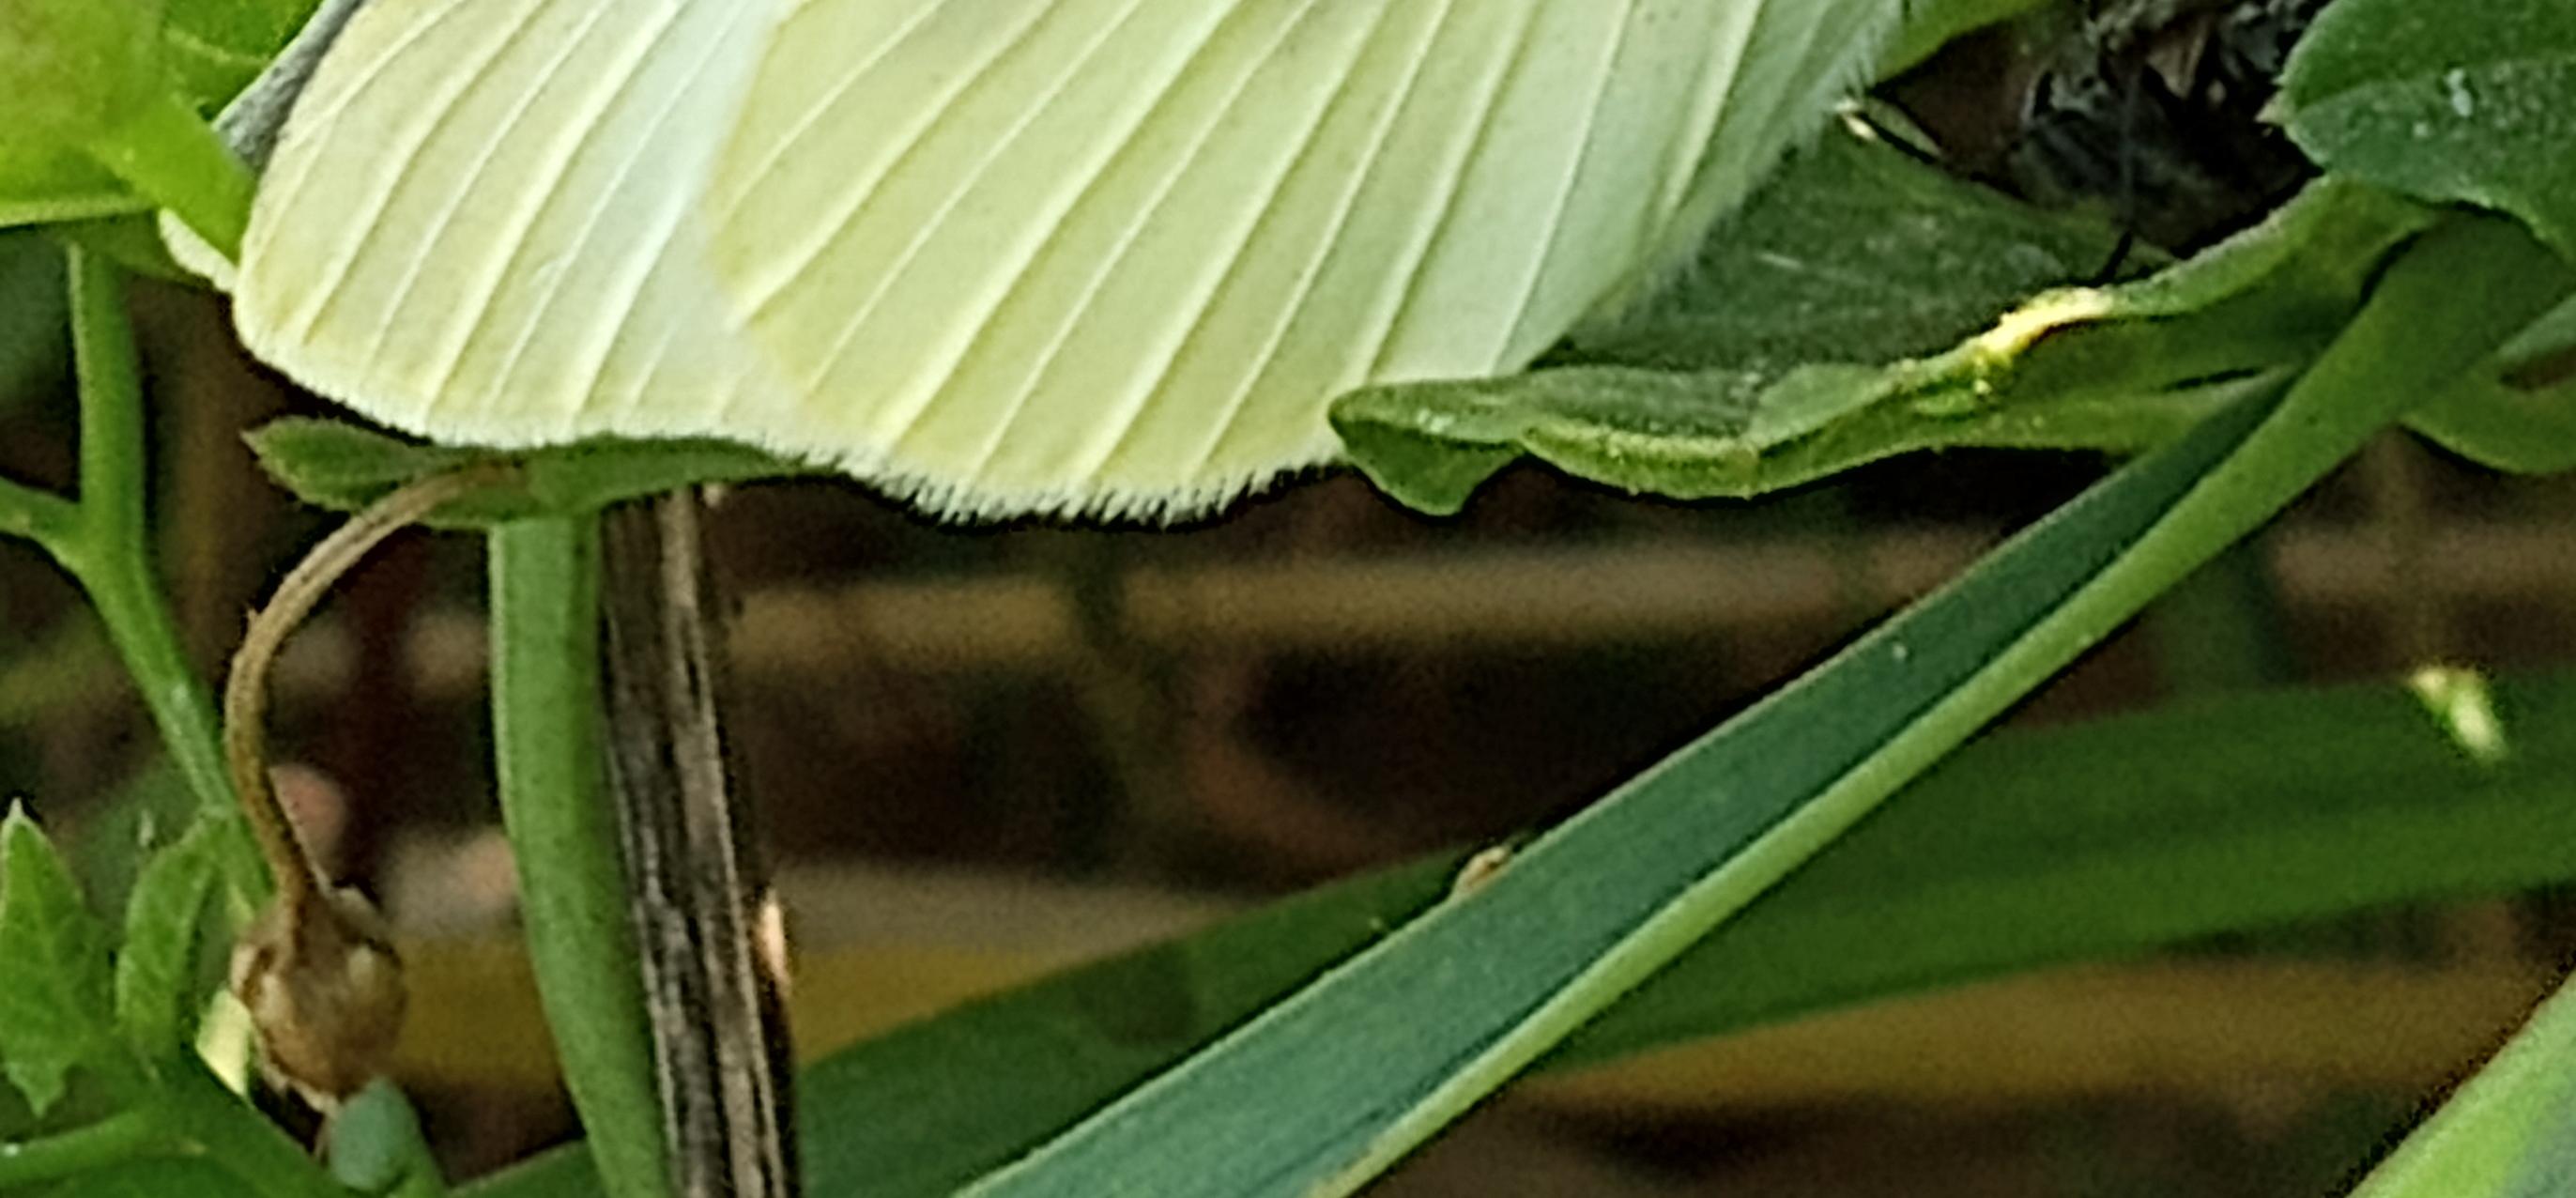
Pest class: occasional_pest